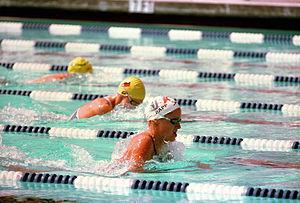
Ute Hasse, née le 16 septembre 1963 à Düren, est une nageuse allemande de brasse.
Susan Rapp, née le 5 juillet 1965 à Eden Prairie, est une nageuse américaine.